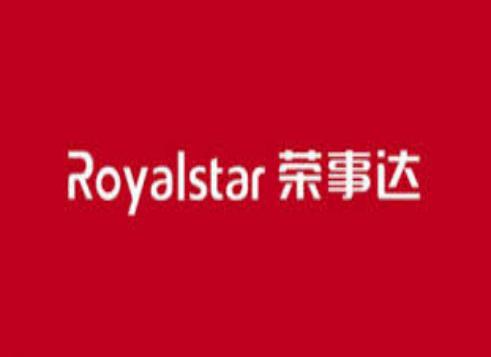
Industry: Necessities